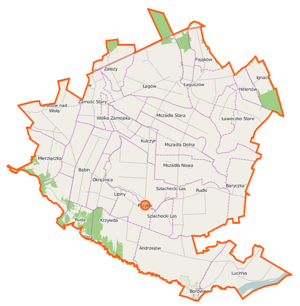
La gmina de Przyłęk est un district administratif situé en milieu rural du powiat de Zwoleń dans la voïvodie de Mazovie, dans le centre-est de la Pologne.